Jean Brunhes

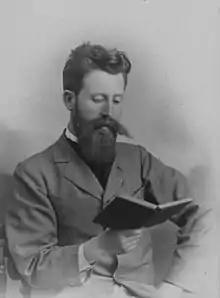
Jean Brunhes reading a book

Jean Brunhes (25 October 1869, Toulouse, France - 25 August 1930, Boulogne-Billancourt) was a French geographer. His most famous book is "La géographie humaine" ("Human Geography"). He was the director of "The Archives of the Planet", an international photographic project sponsored by Albert Kahn. He was the father of Mariel Jean-Brunhes Delamarre, his daughter and early research partner.